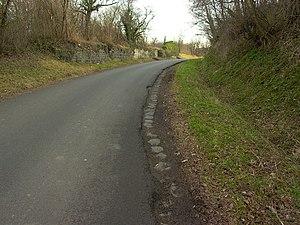
Restes de pavés à côté du goudron
L'abbaye Saint-Pierre-et-Saint-Caprais de Mozac, plus communément appelée abbaye de Mozac, est l'une des plus anciennes et des plus importantes abbayes de Basse-Auvergne. Située à Mozac, elle est fondée à la fin du VIIᵉ siècle et régie dès l'origine par la règle de saint Benoît. Elle est rattachée à l'abbaye de Cluny en 1095 et porte le titre d'« abbaye royale ». Les moines la quittent à la Révolution française et l'abbatiale devient l'église paroissiale unique du village de Mozac en 1790.
Augustonemetum ou Civitas Arvernorum est le nom de la ville gallo-romaine qui se situait sur une partie de l'agglomération de la ville actuelle de Clermont-Ferrand.